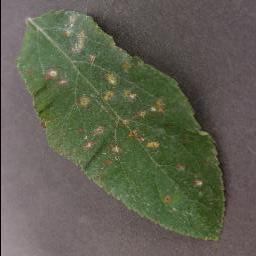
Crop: apple
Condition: cedar_rust